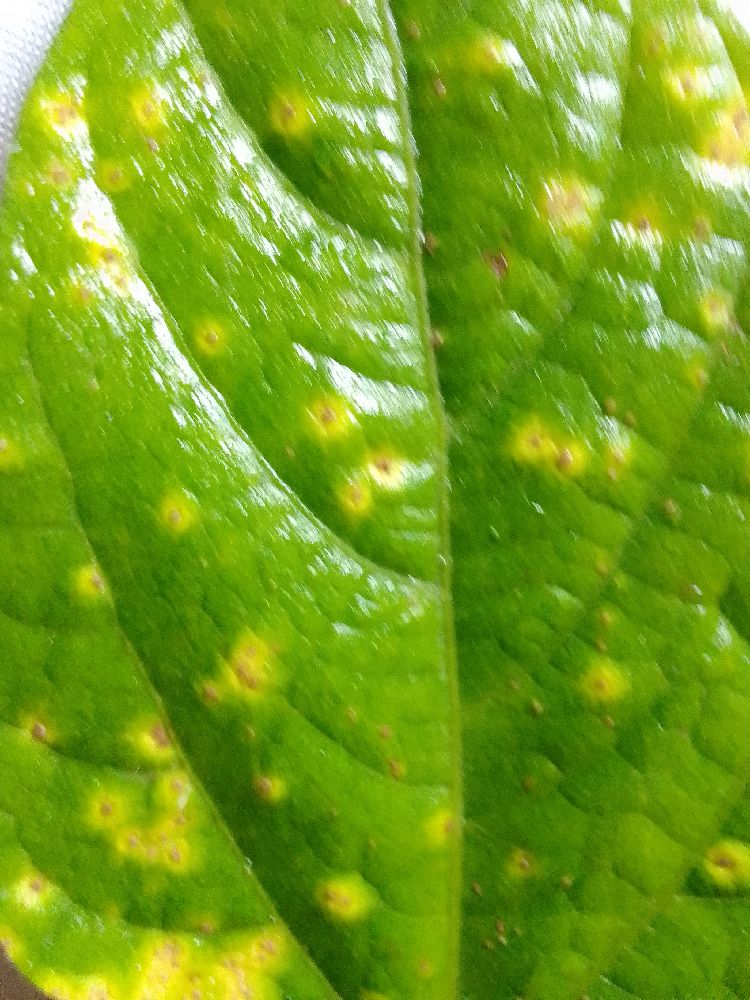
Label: rust